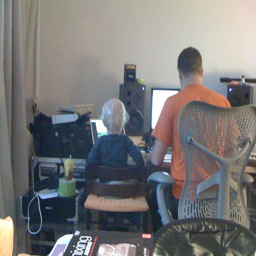
A man and a young child sitting at a desk on a computer.
A man and his child are sitting at a desktop.
a man and a child use computer keyboards and monitors
A man and child sitting at a desk with a computer.
A man and a child sitting at computers